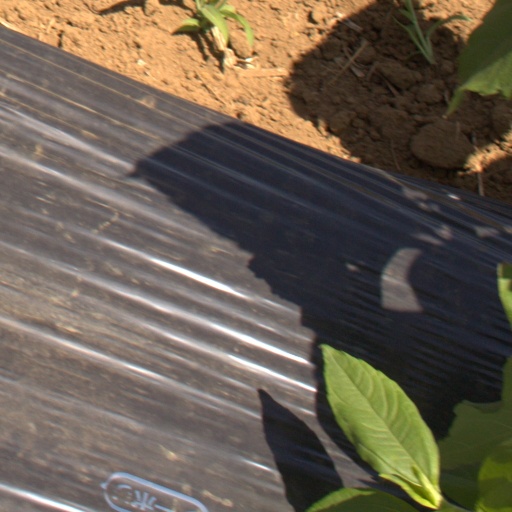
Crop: Jerusalem artichoke